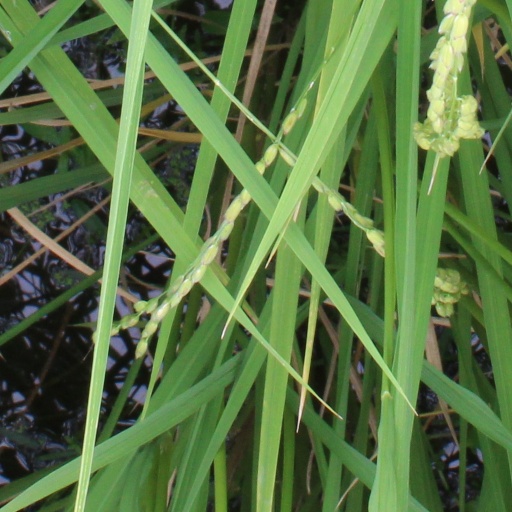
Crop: rice